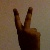
The image shows a hand gesture representing the number 2 in Indian Sign Language.